Percy J. Benbough

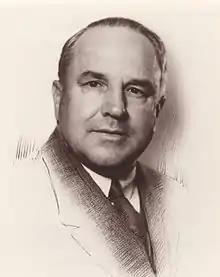

Percival "Percy" James Benbough (April 14, 1884 – November 4, 1942) was an American Republican politician from California.